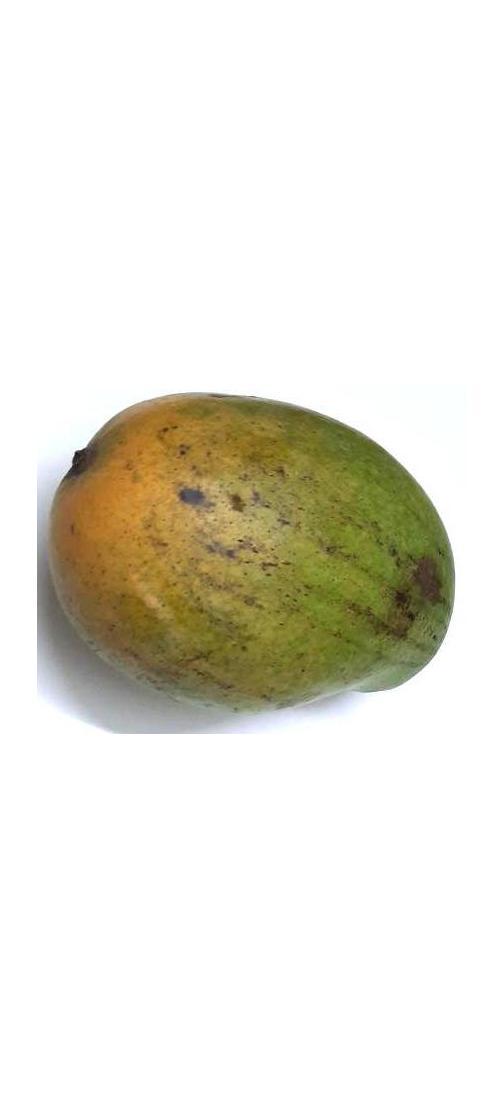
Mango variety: Rupali